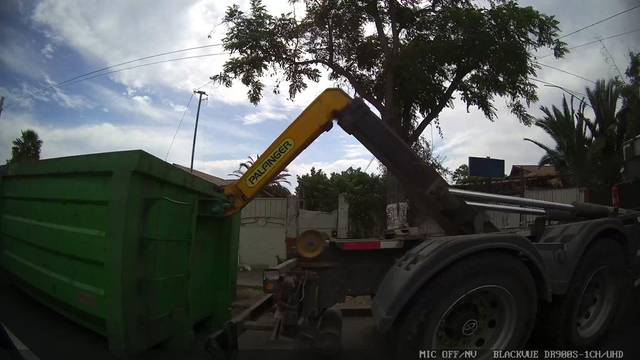
Region: Chile
Coordinates: -33.47, -70.538